Fruitadens

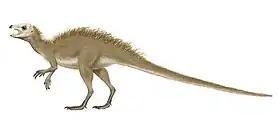
Life restoration

"Fruitadens" is based on LACM 115747, consisting of incomplete jaws, a number of vertebrae, and partial hind limbs, of a nearly fully grown individual. At least three other individuals have been found. LACM 115727 is another nearly fully grown individual, known from vertebrae and hind limb bones. This individual was about the same size as LACM 115747, and was five years old at death. LACM 120478 consists of the upper arm and most of the left leg of a juvenile, in its second year. Finally, LACM 128258 includes partial jaws and vertebrae of another juvenile. The largest individuals are estimated to have been about long and in weight. This makes "Fruitadens" the smallest known ornithischian and comparable in size to the smallest known dinosaurs, outside of birds. Known material of "Echinodon" and "Tianyulong", related heterodontosaurids, comes from similar-sized individuals, but it is not known how old they were upon death.